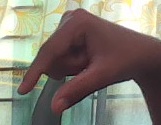
ASL sign: Q